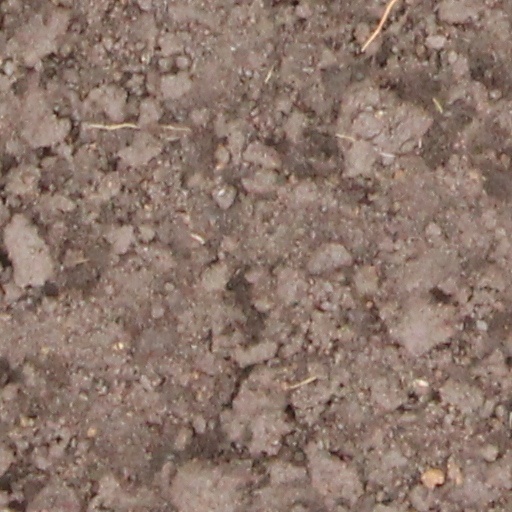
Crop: wheat